John Joseph of Austria

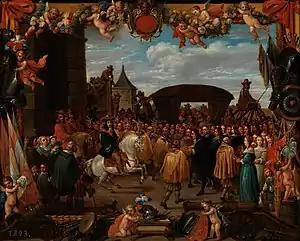
"Triumphal entry of Don John into the Southern Netherlands", attributed to David Teniers III

During 1661 and 1662, he fought against the Portuguese in Extremadura. The Spanish troops were ill-supplied and irregularly paid and in a rugged, hostile country. Morale was poor and they were untrustworthy but they were superior in numbers and some successes were gained. If Don John had not suffered from the indolence which Edward Hyde, 1st Earl of Clarendon considered his chief defect, the Portuguese might have been hard-pressed. John's forces overran the greater part of southern Portugal, but in 1663, with the Portuguese forces reinforced by a body of English troops, and put under the command of the Huguenot Frederick Schomberg, 1st Duke of Schomberg, Don John was completely beaten at Ameixial.